Flag of Chile

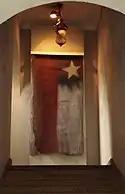
"Time of Flags" by the artist Ricardo Meza, located on the wall of the stairway access to the second floor of La Moneda Palace.

Few records remain of the original design, the most valuable being that of the flag used in the Declaration of Independence, which had a width of two meters and a length just over two feet. The flag was protected by various hereditary institutions until it was stolen in 1980 by members of the Revolutionary Left Movement as a protest against the military dictatorship. This group kept the specimen and returned it in late 2003 to the National Historical Museum, where it can be found today.